Z Storm

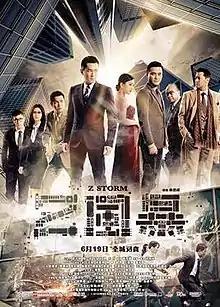
Official poster

Z Storm is a 2014 Hong Kong action thriller film directed by David Lam, and starring Louis Koo, Gordon Lam and Dada Chan. The plot revolves around Hong Kong's Independent Commission Against Corruption (ICAC) and its investigation of a charity fund that has become involved in a Madoff-style ponzi scheme.